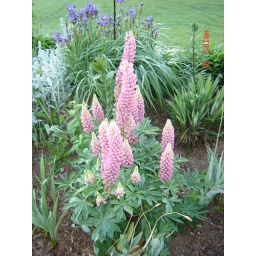
Pink Lupine flowers - July 2008 - Wisconsin. Iris, Yucca and Lily plants in background